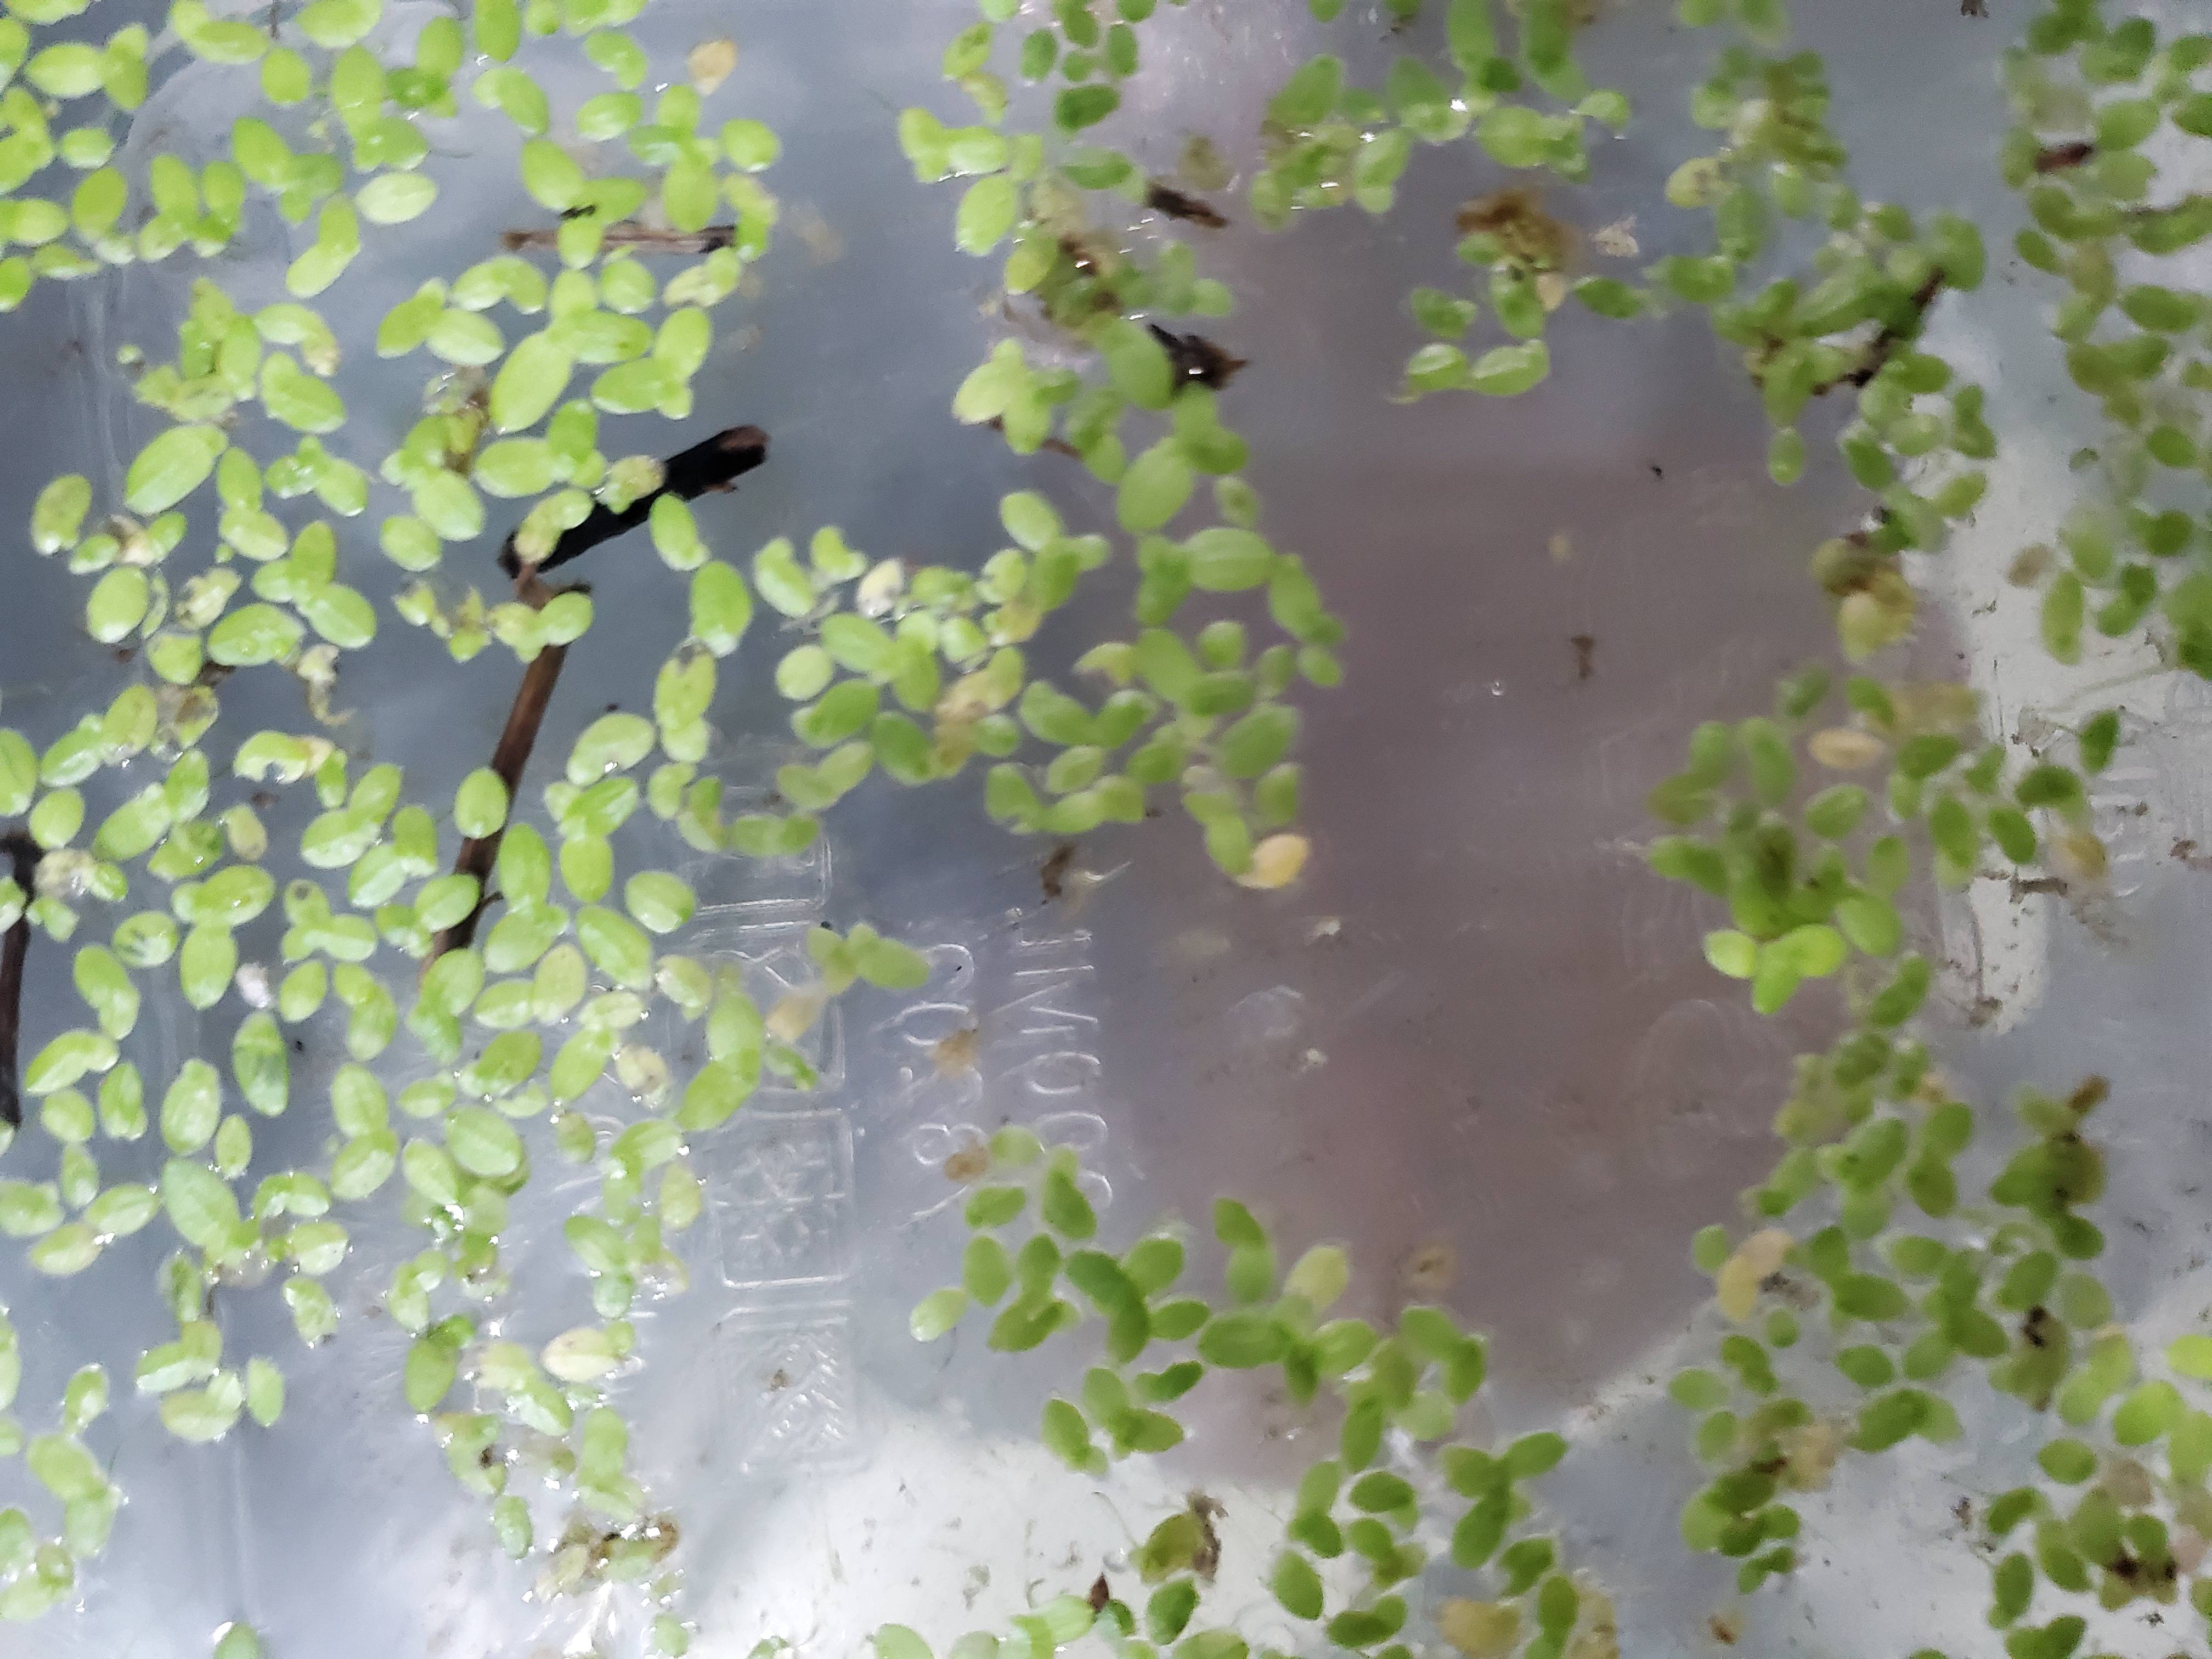
Species: Common Duckweeds (Lemna minor)